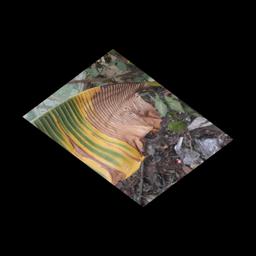
Label: POTASSIUM DEFICIENCY